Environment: real
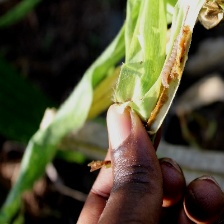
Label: fall_armyworm